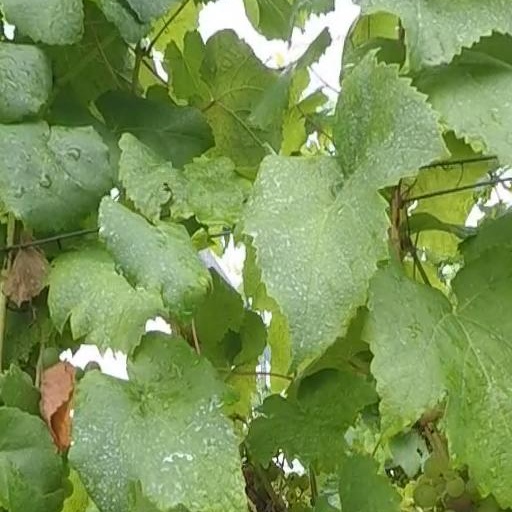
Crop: grape